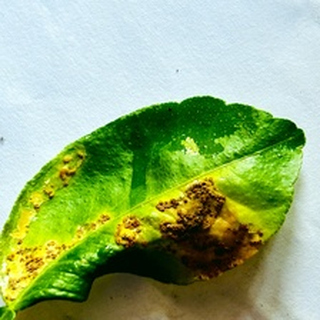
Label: lemon_citrus_canker